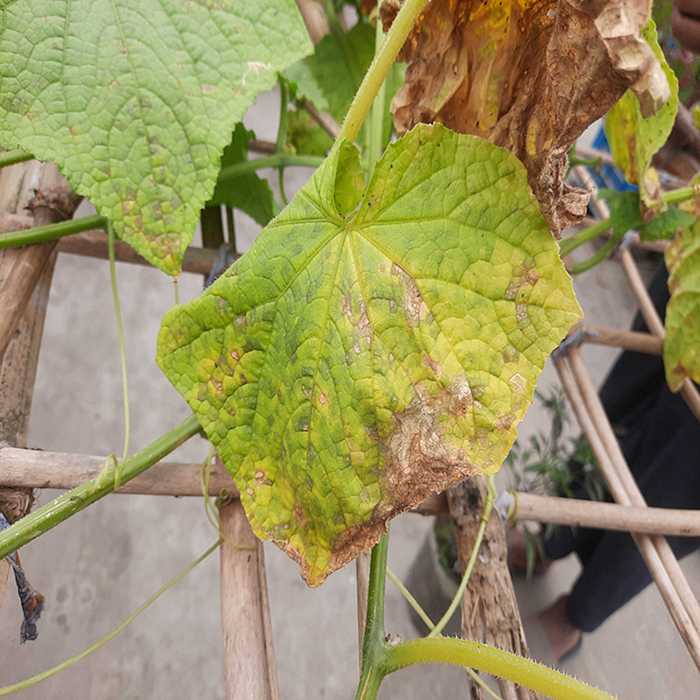
Plant: Cucumber
Label: Anthracnose lesions